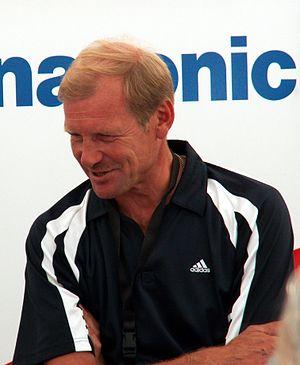
Juha Kankkunen, né le 2 avril 1959 à Laukaa, près de Jyvaskyla, est un pilote de rallye finlandais.